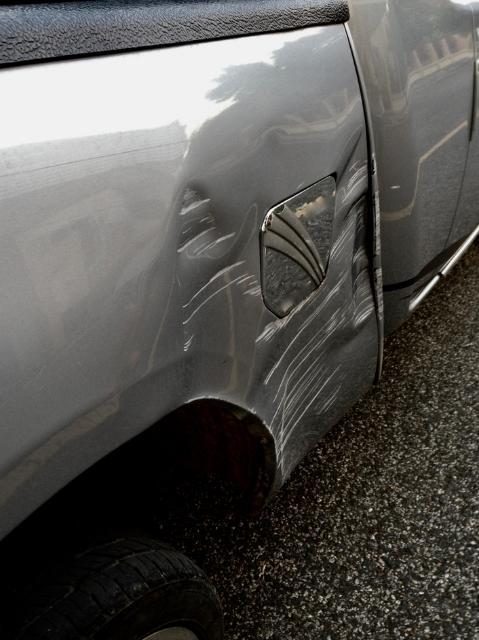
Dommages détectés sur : aile arrière droite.
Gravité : mineur